Hatem Trabelsi

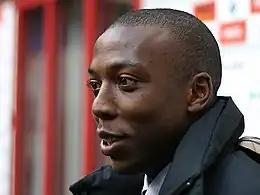

Hatem Trabelsi (born 25 January 1977) is a Tunisian former professional footballer who played as a right-back for CS Sfaxien, Ajax and Manchester City At international level, he played for the Tunisia national team in three World Cups, gaining a total of 66 caps before retiring from international football in 2006.